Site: brandenburg
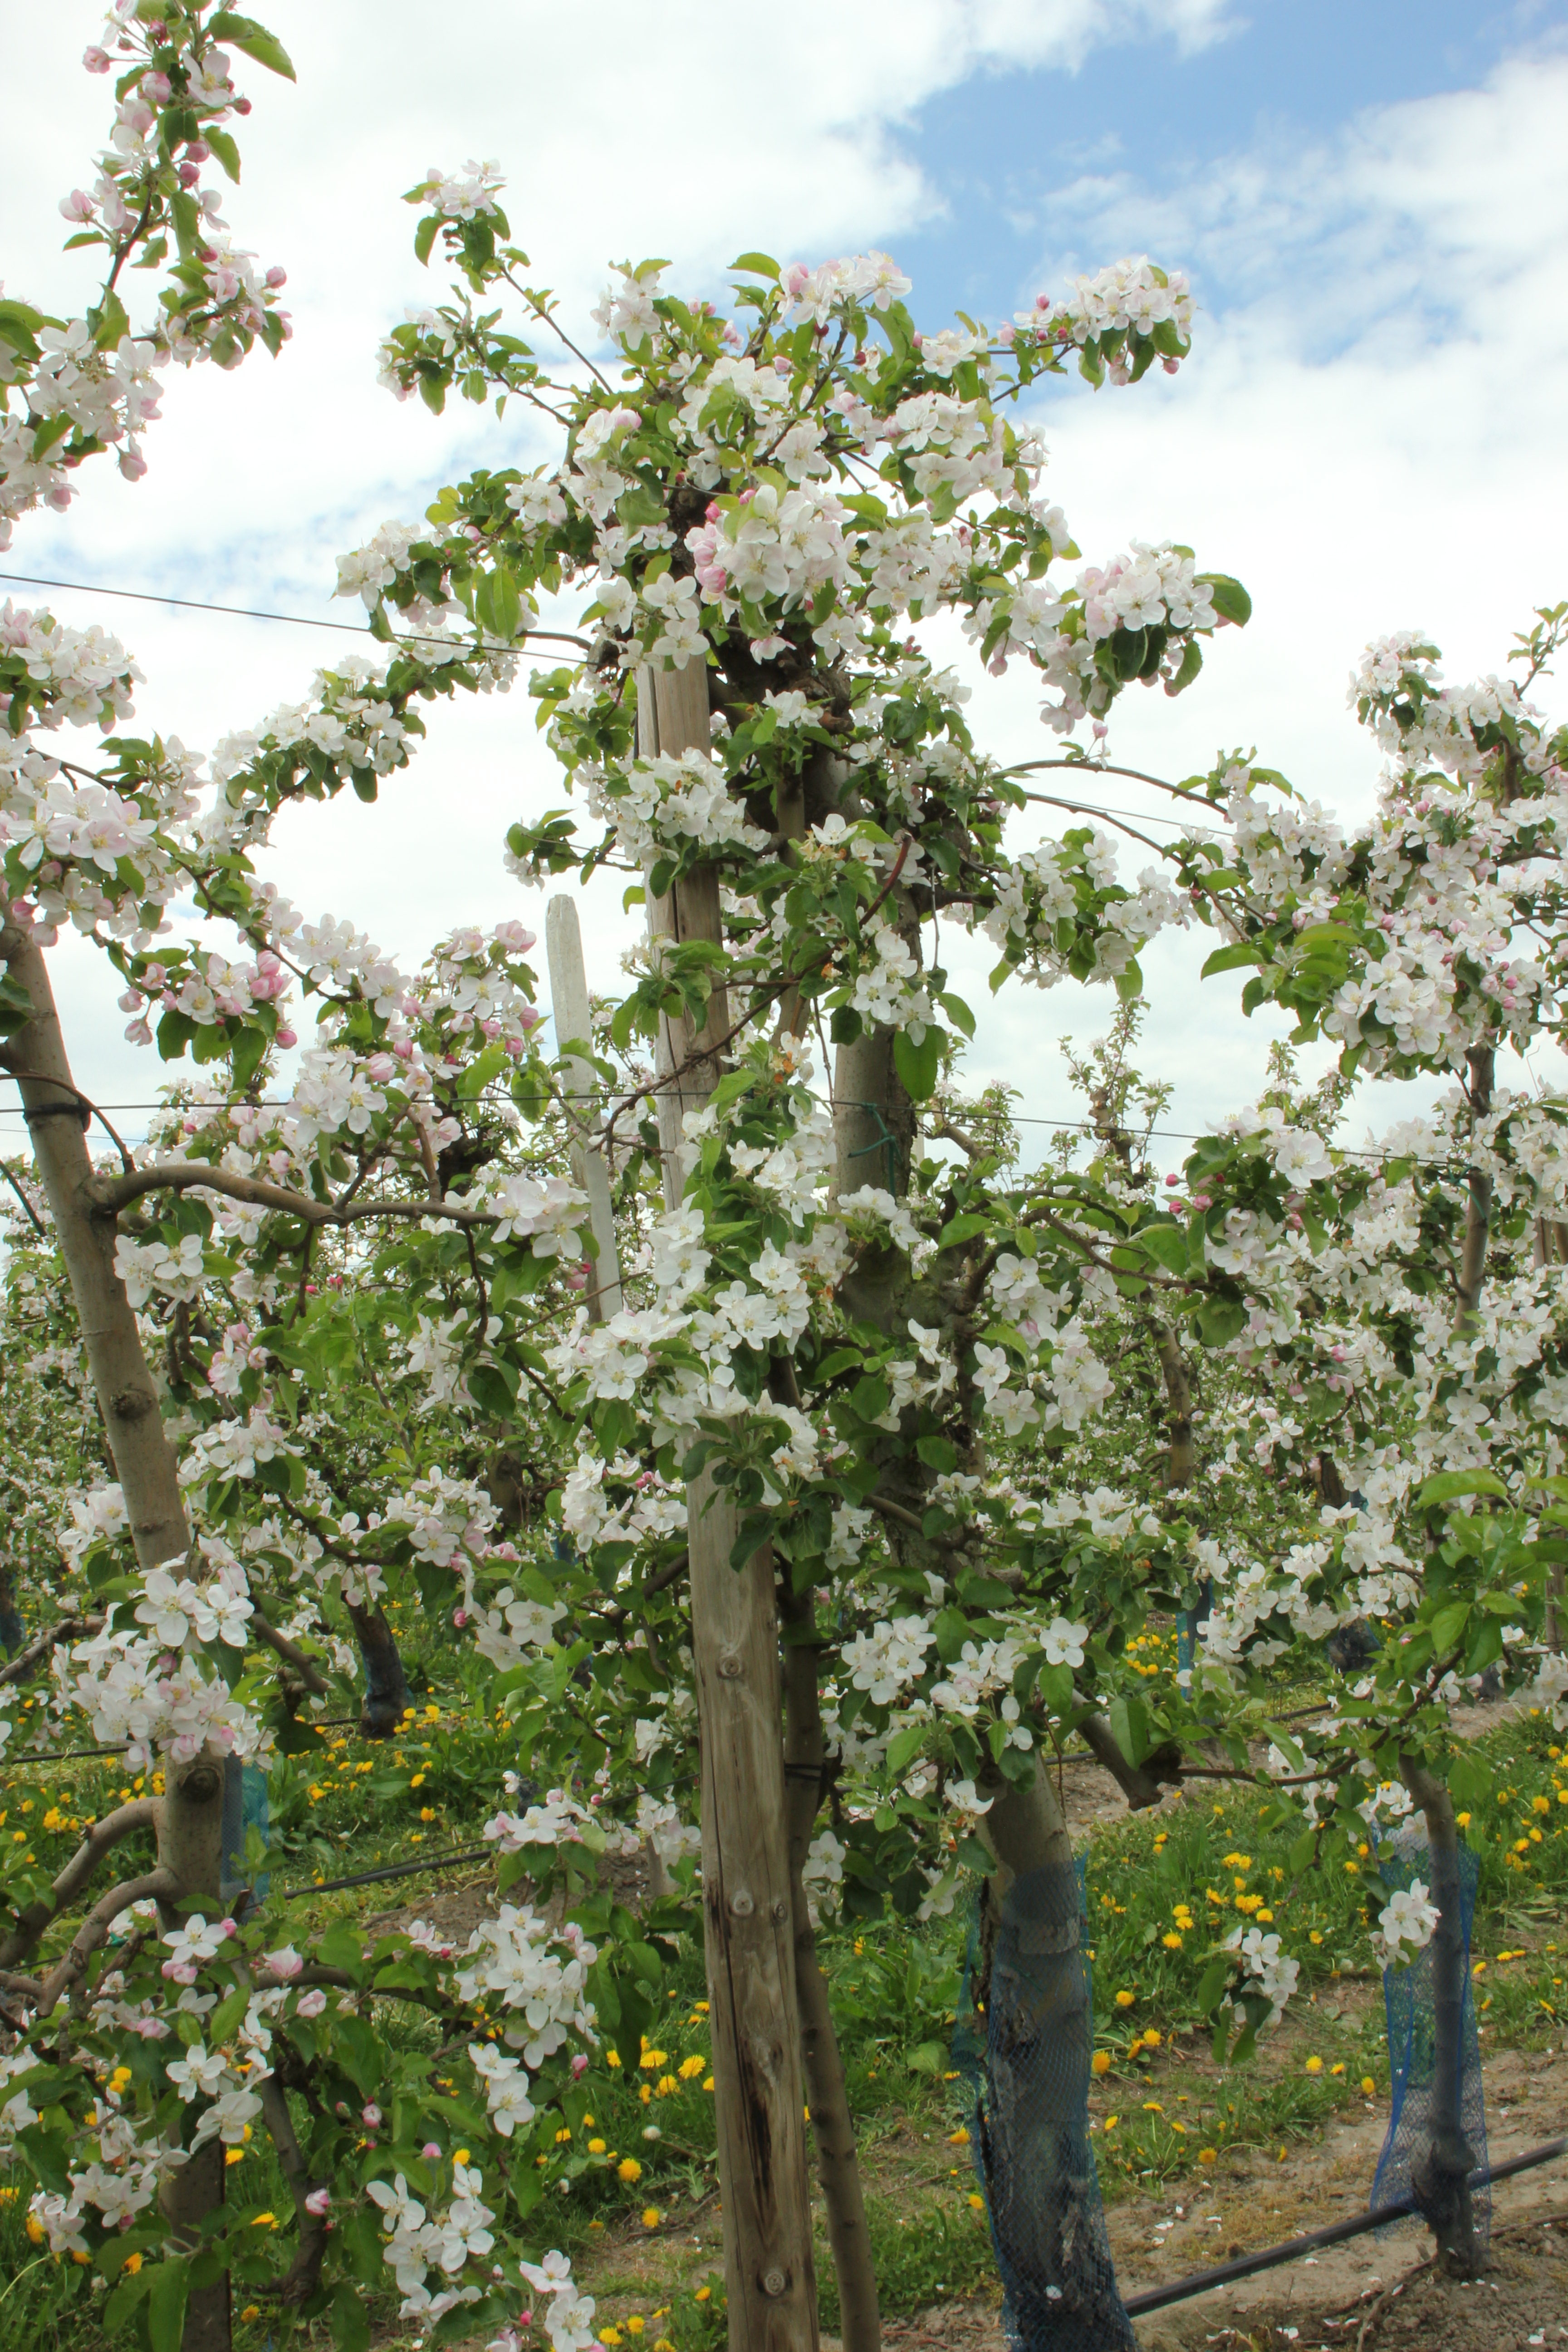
Growth stage (BBCH 65): Flowering